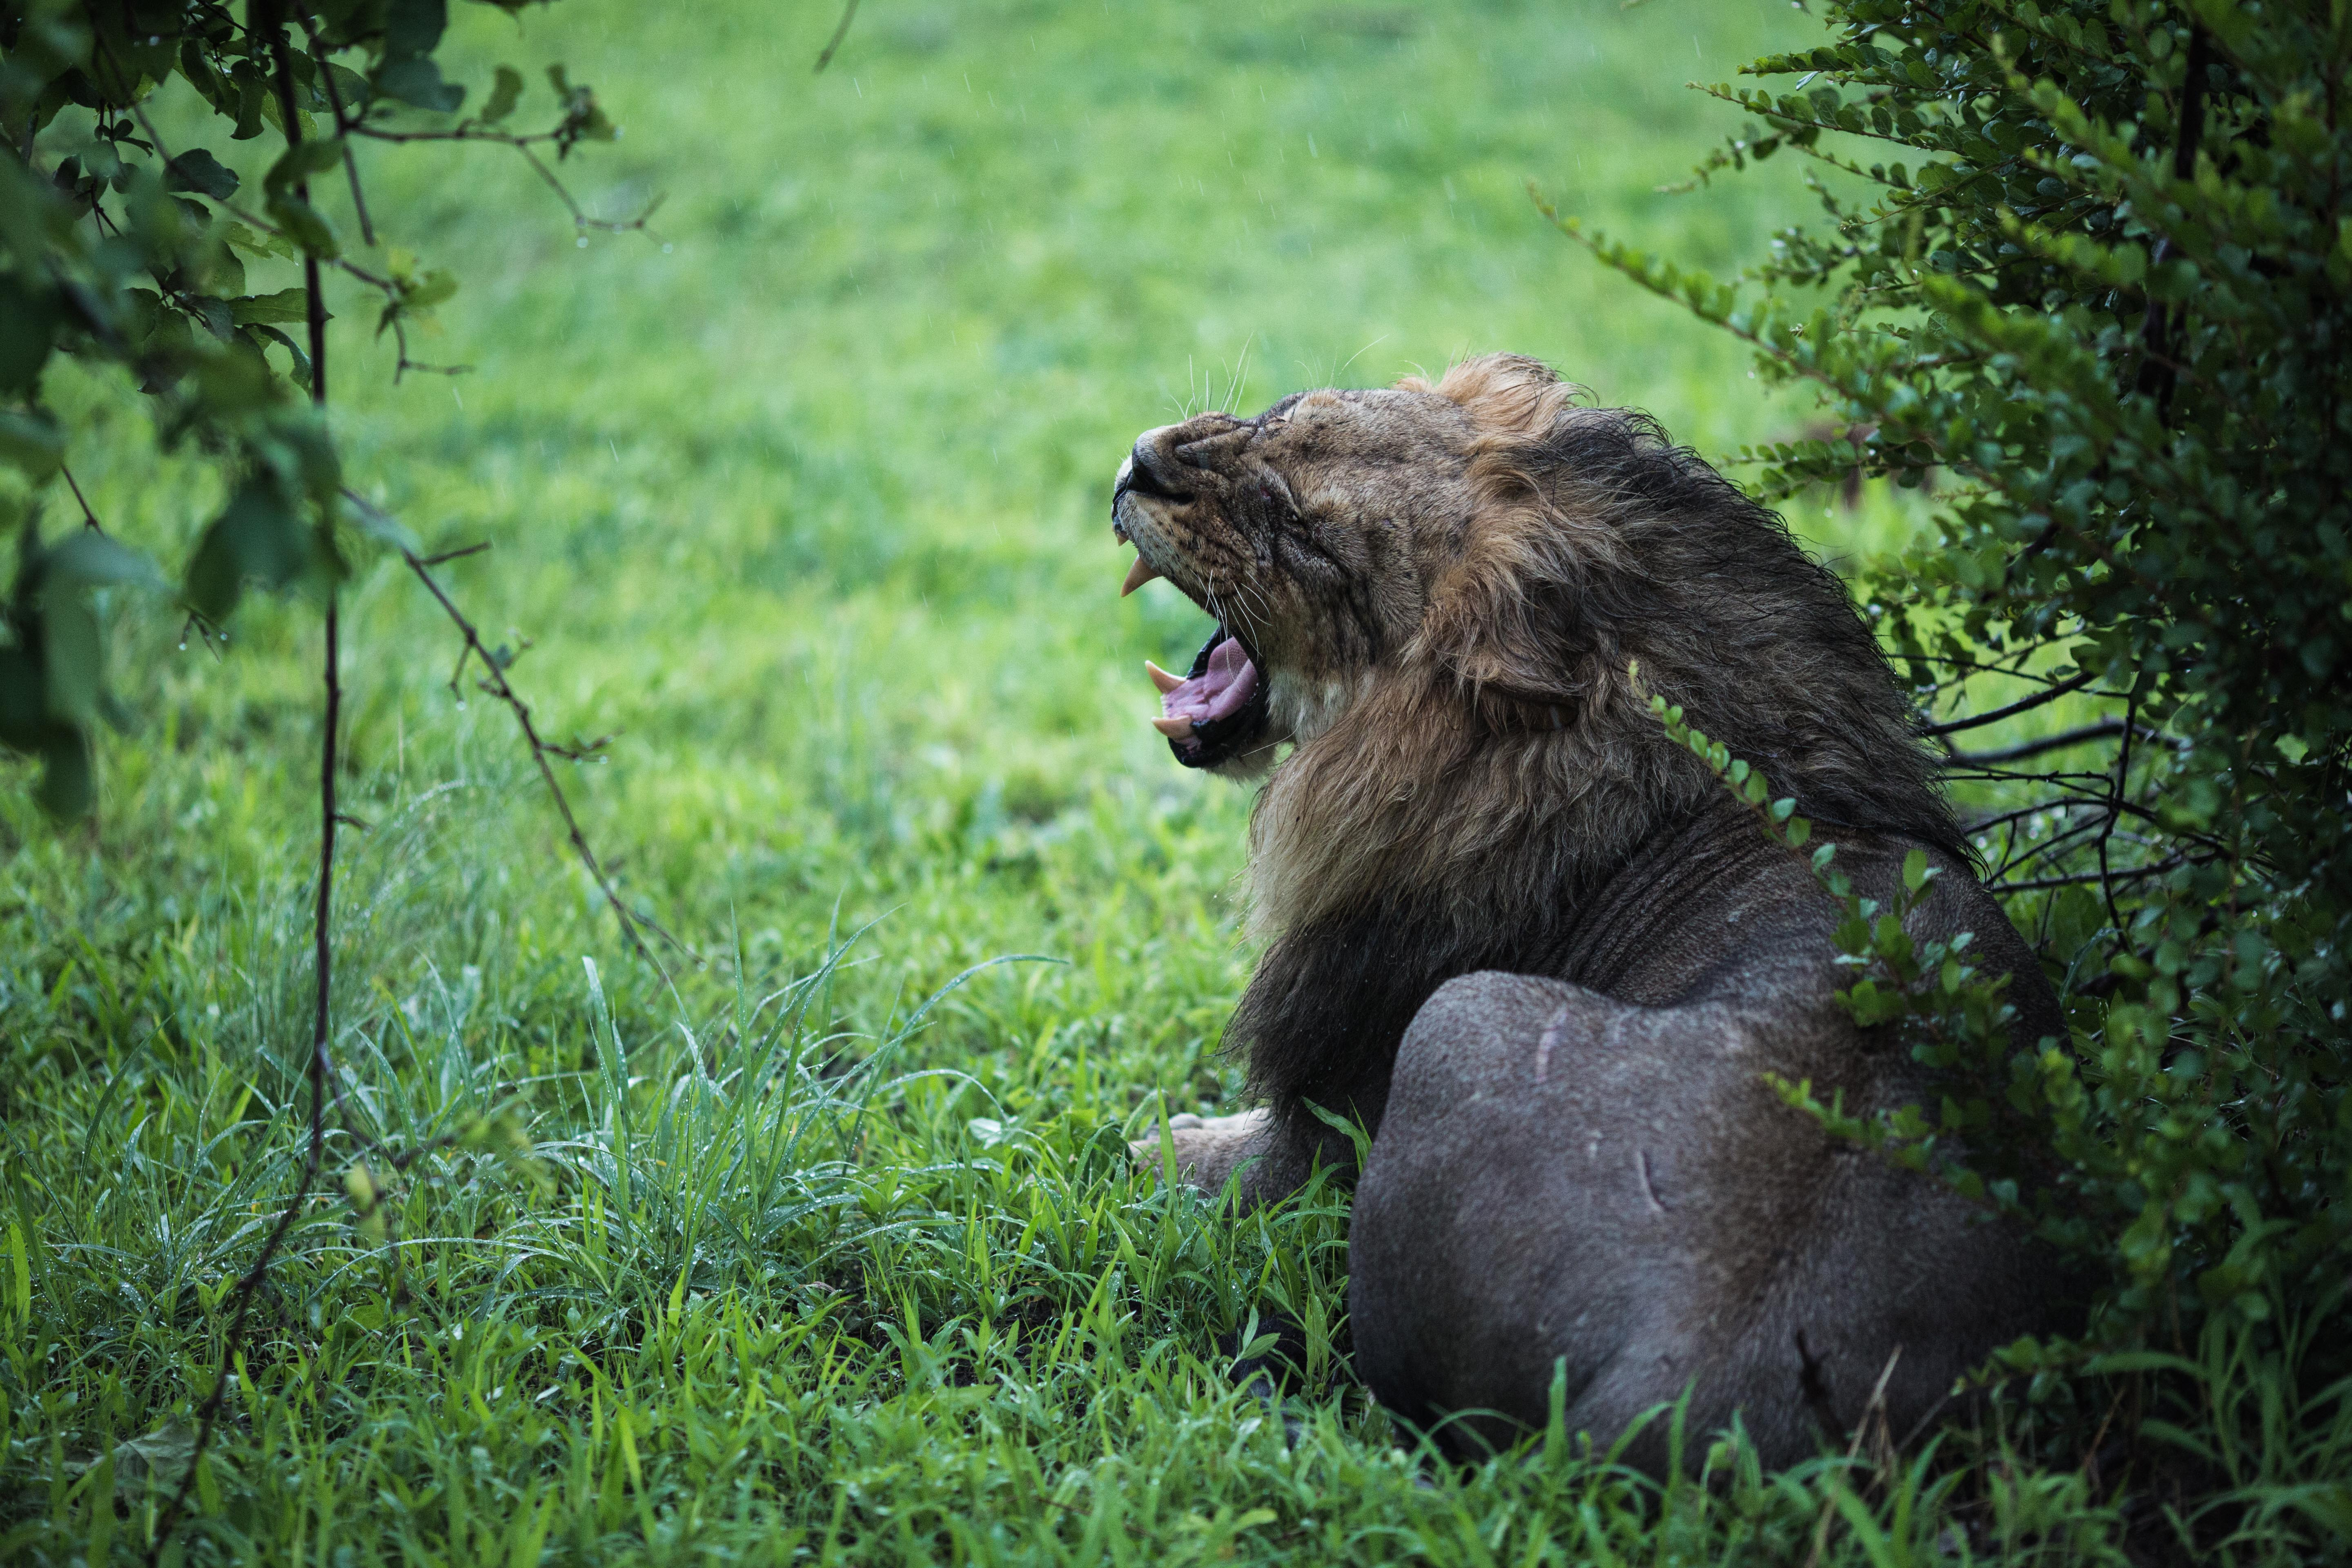
forest, wildlife, wild, zoo, jungle, mammal, mane, fauna, lion, primate, yawn, roar, vertebrate, habitat, safari, macaque, old world monkey, western gorilla